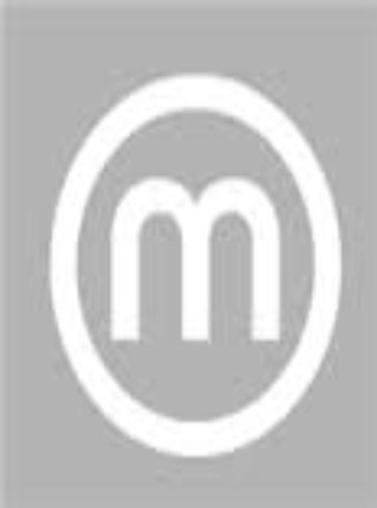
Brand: muzak-2
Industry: Clothes